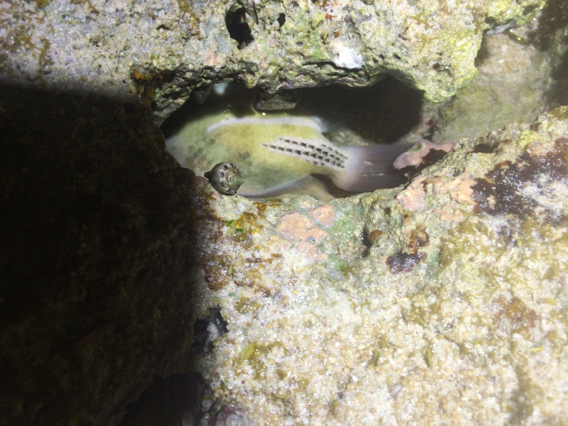
Rhinecanthus aculeatus (Lagoon Triggerfish)